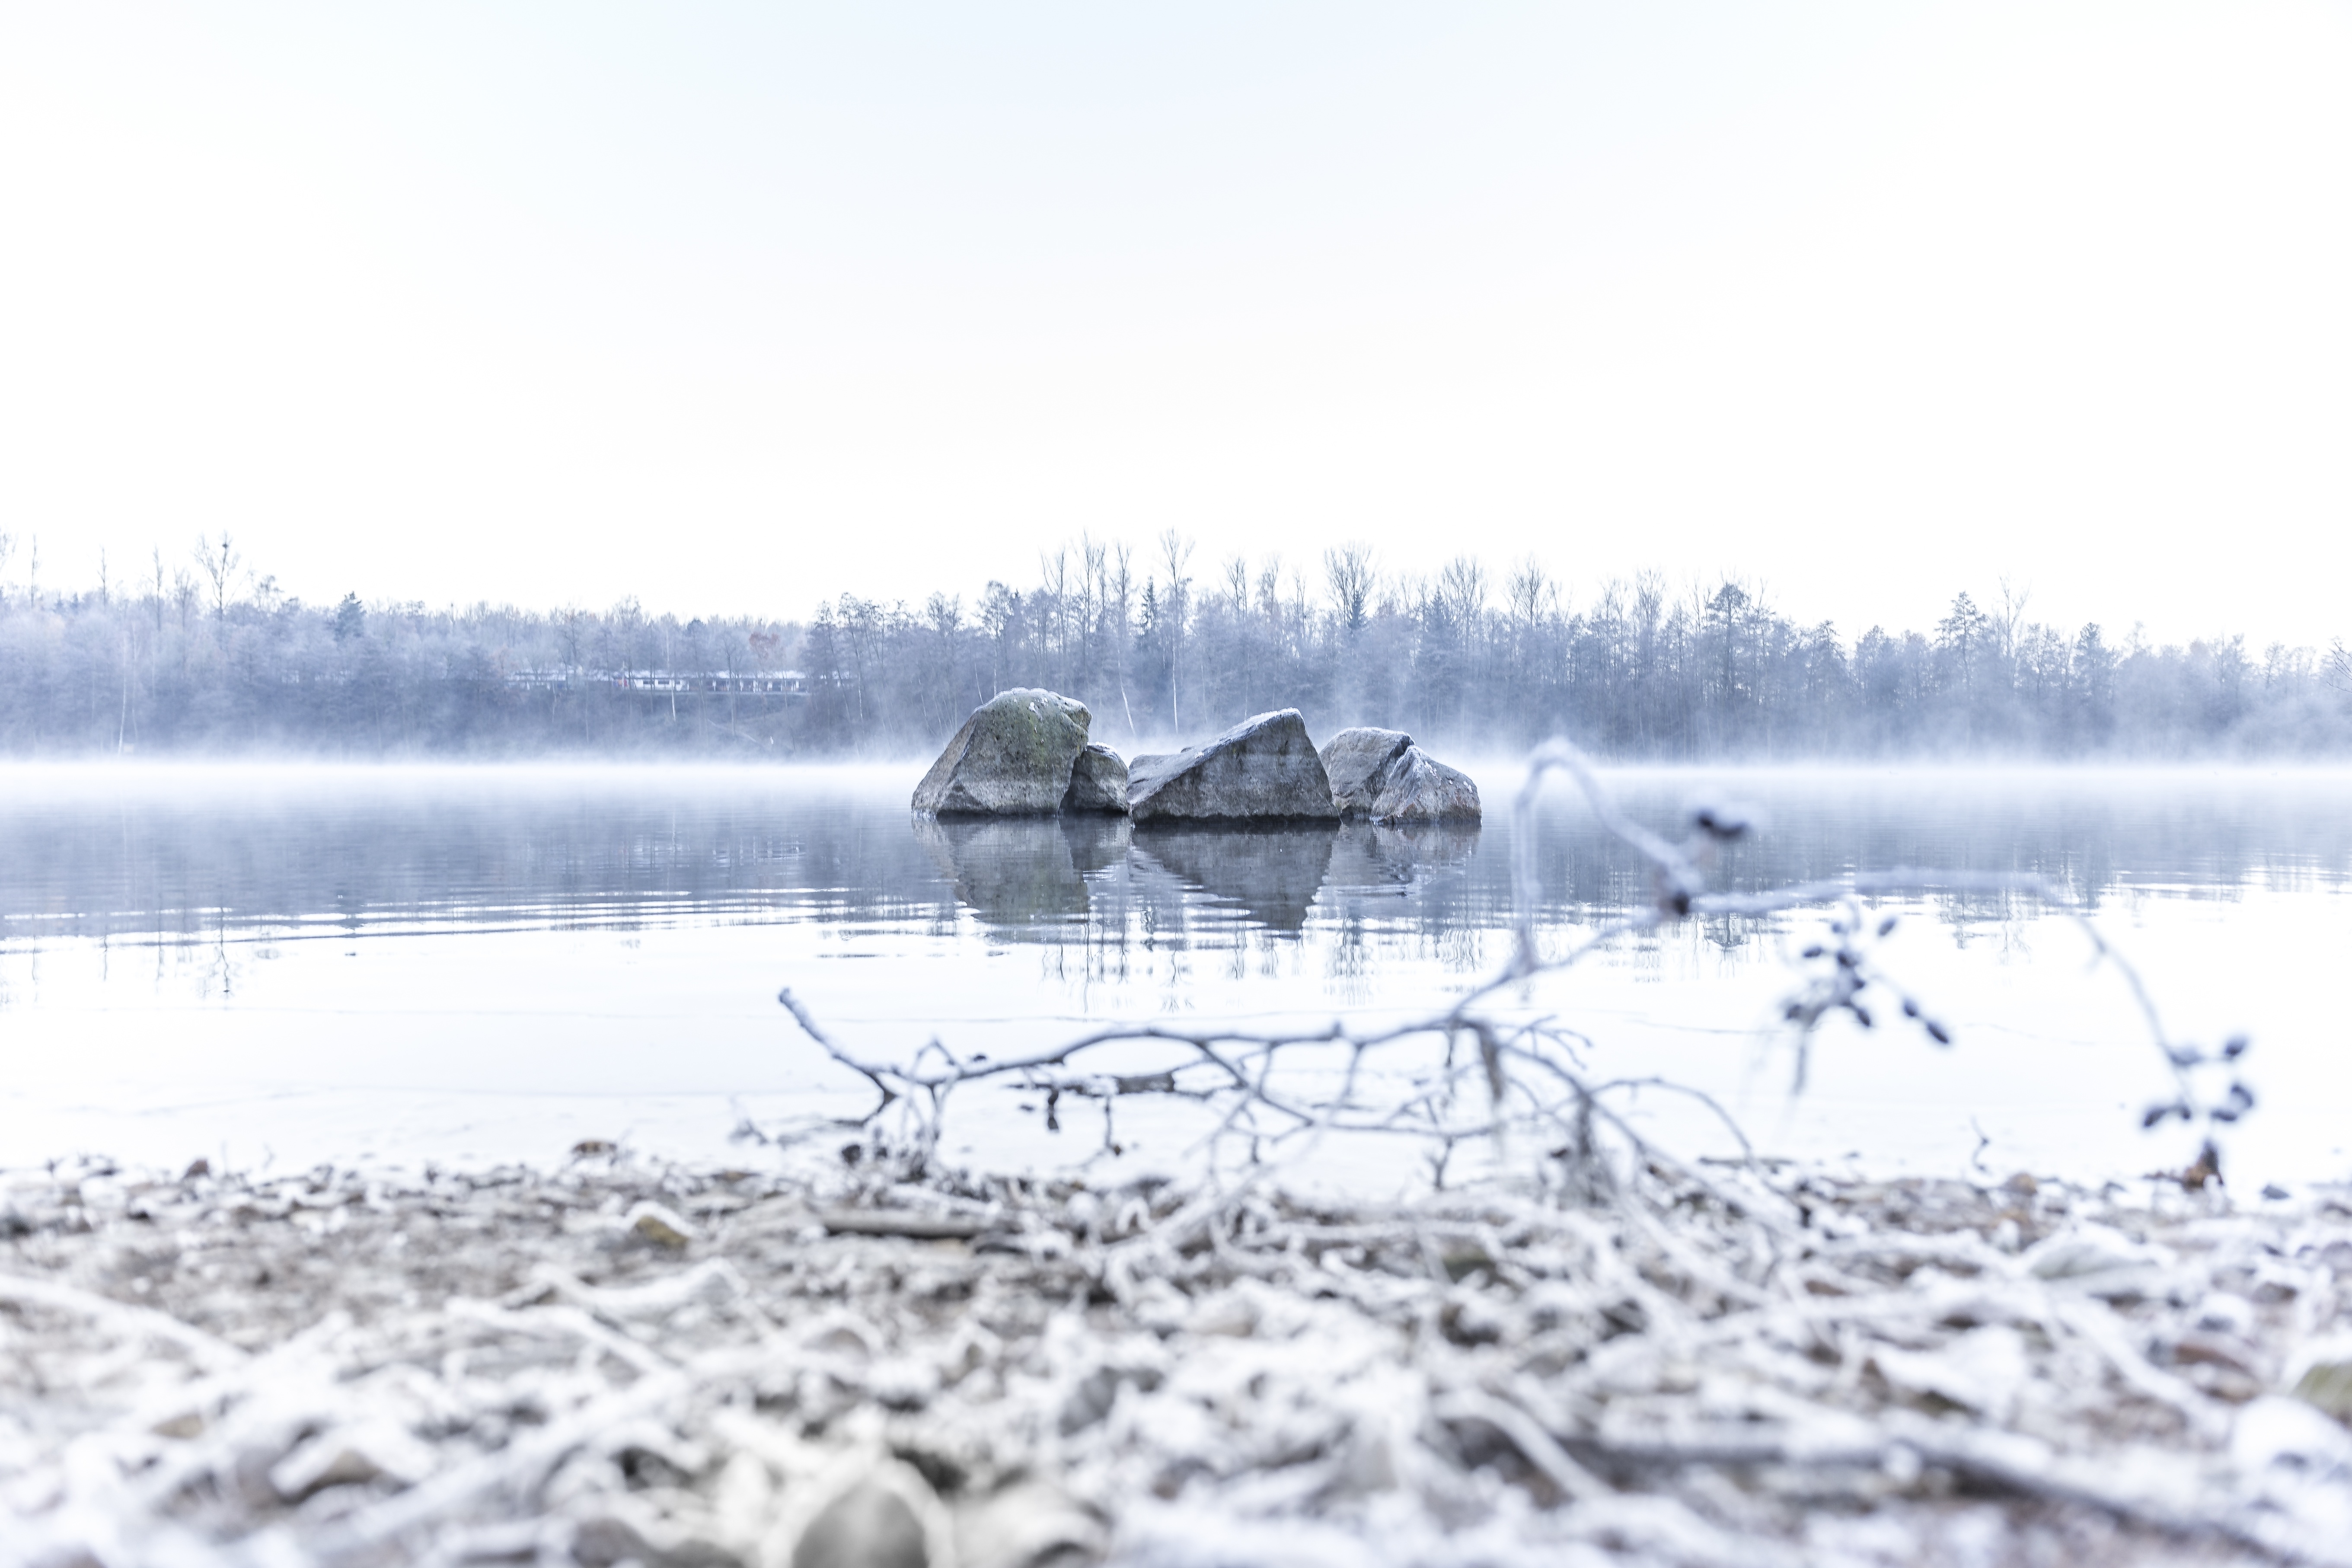
snow, cold, winter, fog, lake, frost, ice, vehicle, weather, arctic, season, stones, tundra, freezing, high key, atmospheric phenomenon